Woodstock Transit

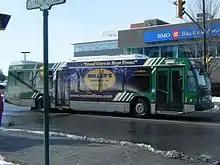
Woodstock Transit 10-12 is seen leaving downtown on route 6 Southwest

Para transit service is provided by the city on Monday to Saturday from 6 a.m. to 10:00 p.m. All users of the system must be registered.